James Caulfeild, 1st Earl of Charlemont

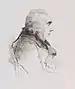
Caulfield in old age

Lord Charlemont is historically interesting for his political connection with Henry Flood and Henry Grattan; he was a cultivated man with literary and artistic tastes, and both in Dublin and in London he had considerable social influence. He was the first President of the Royal Irish Academy and was a member of the Royal Dublin Society. He was appointed Custos Rotulorum of County Armagh for life in 1760. For various early services in Ireland, he was made an earl in 1763, but he disregarded court favours and cordially joined Grattan in 1780 in the assertion of Irish independence.